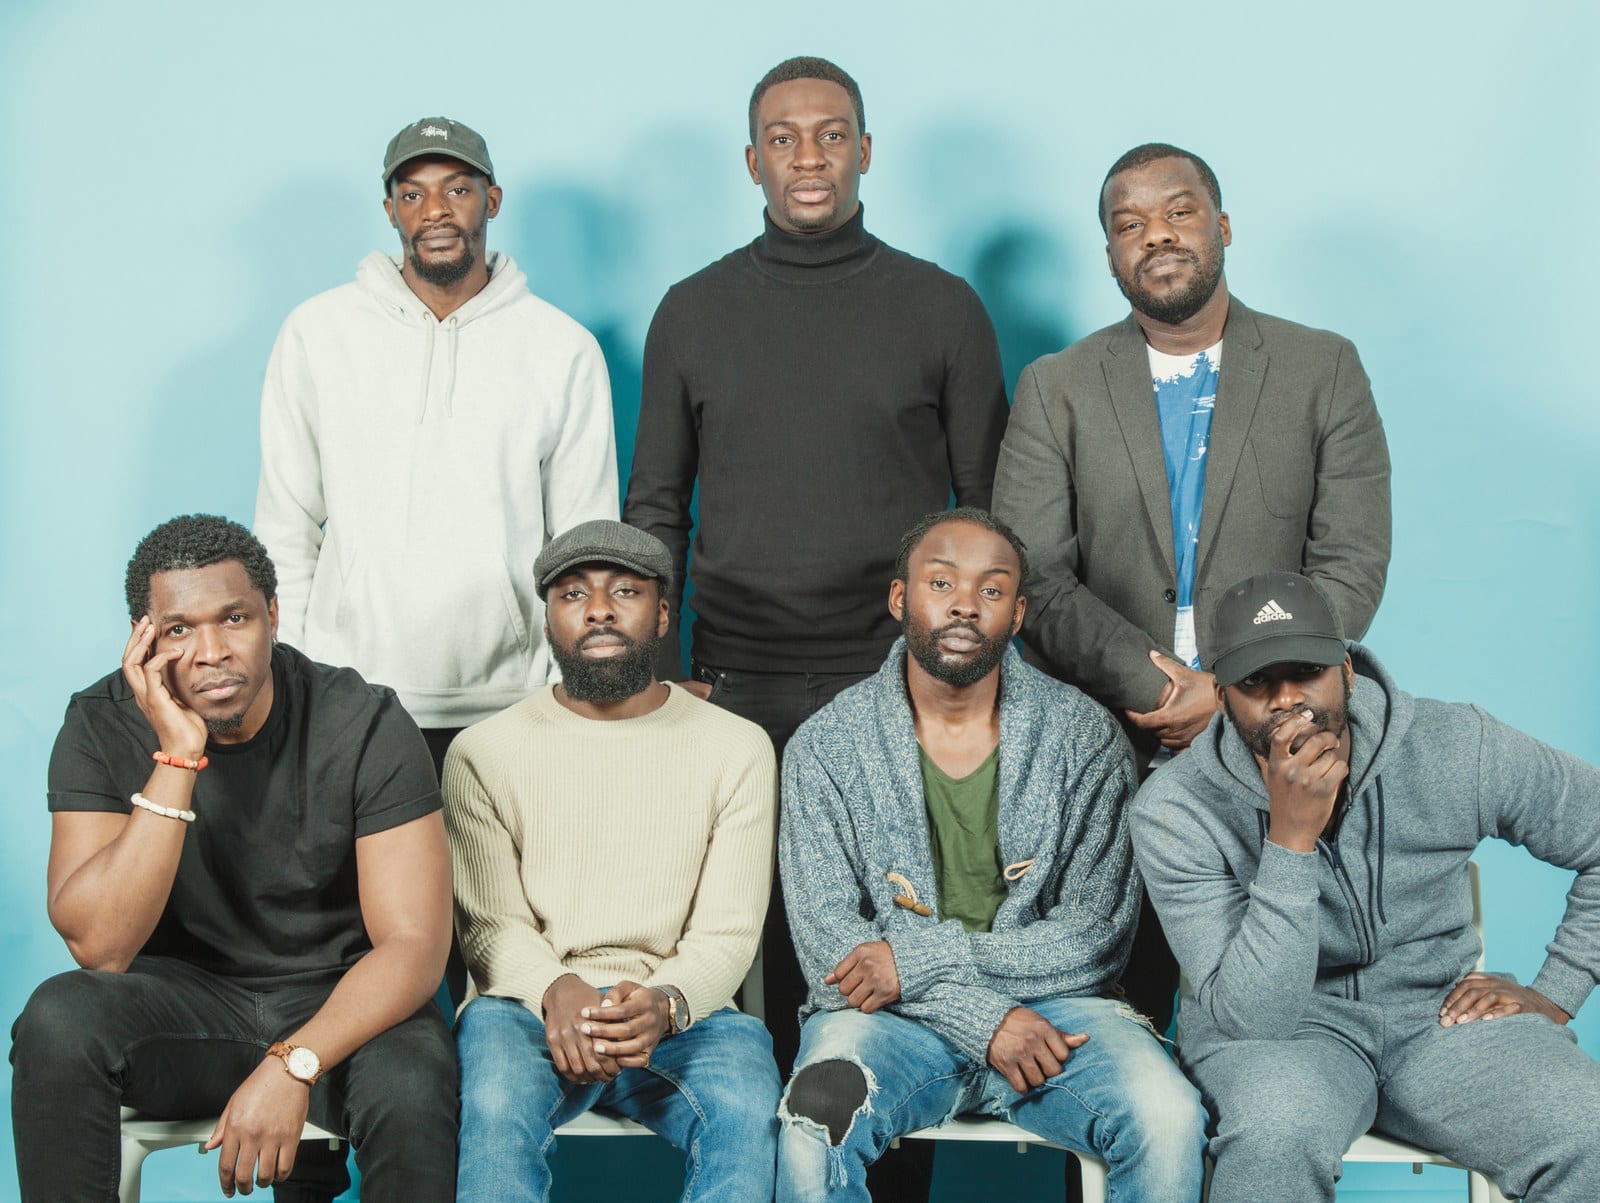
Gender: men